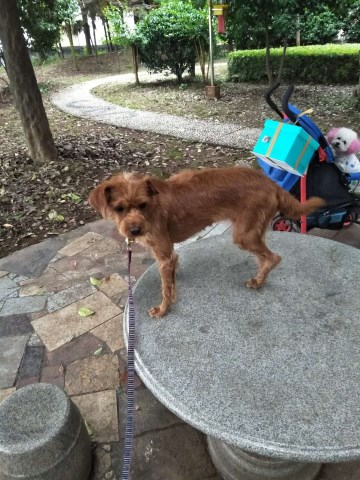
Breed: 7449-n000128-teddy